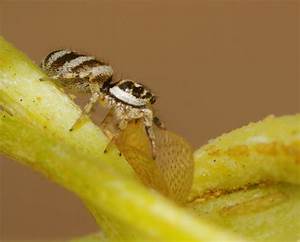
Label: ragno